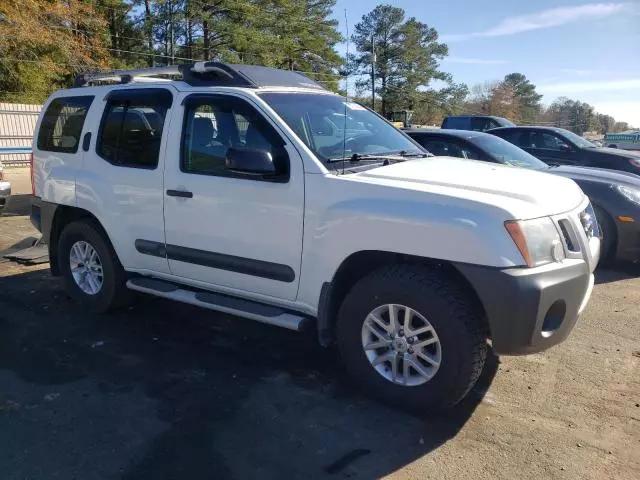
Aucun dommage détecté.
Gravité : aucun